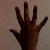
The image shows a hand gesture representing the number 5 in Indian Sign Language.